The Clock (2010 film)

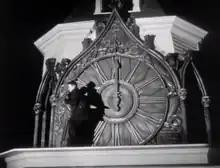
The climax of Orson Welles' "The Stranger" is featured at midnight.

After midnight, characters go to bars and drink. Some seek intimacy while others are angry to have been awakened by the phone. In the early hours, characters are generally alone or sleeping. Several dream sequences occur between 3 a.m. and 5 a.m. At around 7 a.m., characters are shown waking up. From 9 a.m. to noon, they eat breakfast and have wake-up sex. As noon approaches, a sequence of action scenes build up to bells ringing in "High Noon". The video's pace immediately slows once noon passes.